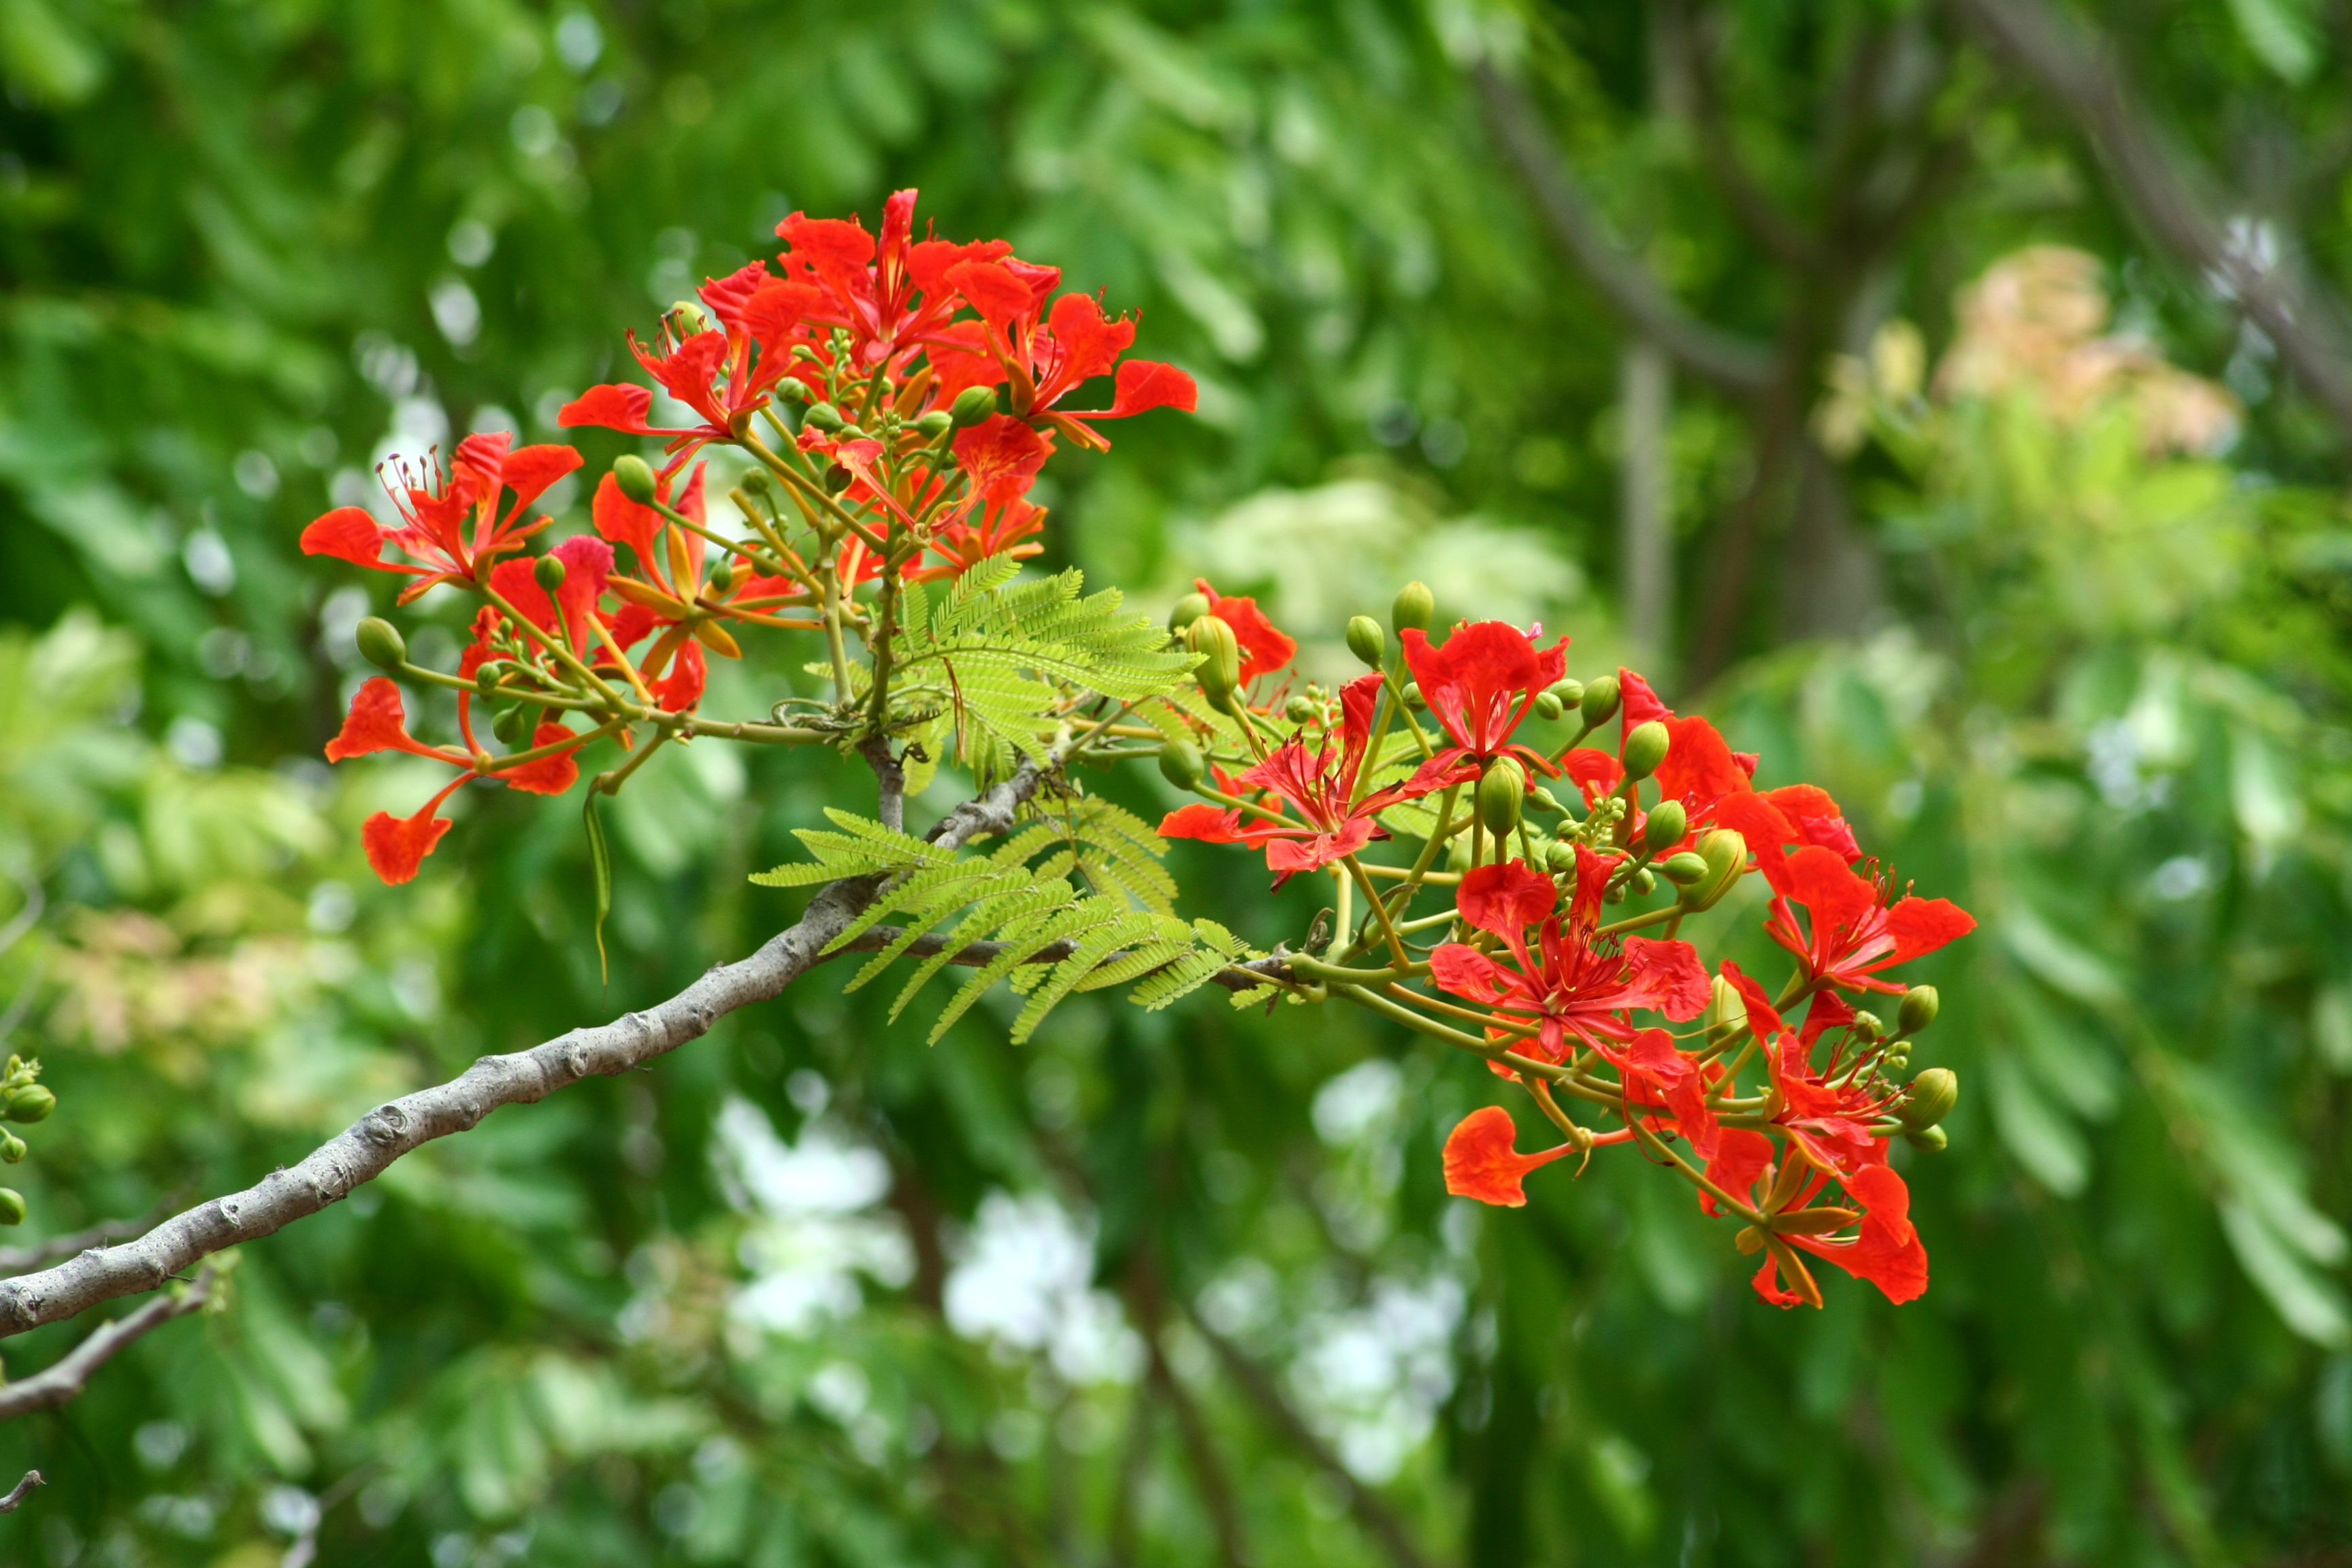
tree, nature, outdoor, blossom, plant, leaf, flower, bloom, summer, floral, bush, bouquet, spring, green, red, herb, paradise, tropical, color, grow, natural, evergreen, autumn, africa, flame, botany, blooming, colorful, garden, flora, wildflower, leaves, daylight, petals, shrub, bright, fuchsia, head, cluster, delicate, exotic, rowan, bud, mexican, macro photography, flamboyant, scarlet, flowering plant, poinciana, woody plant, land plant